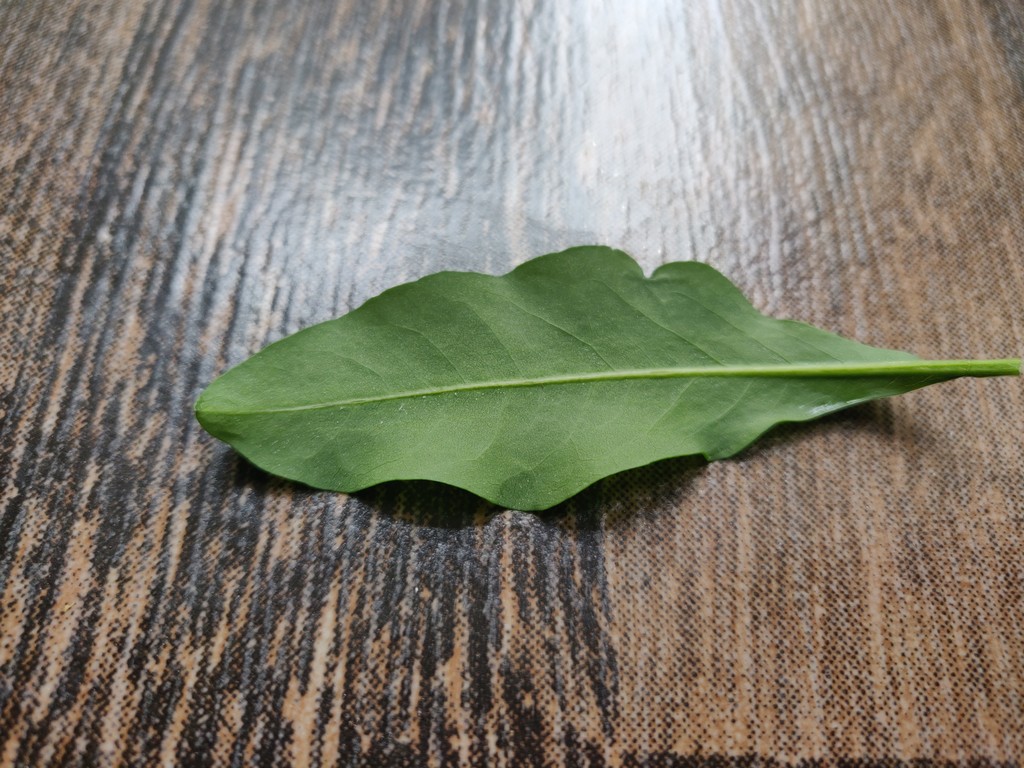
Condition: Healthy
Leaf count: single
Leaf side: back